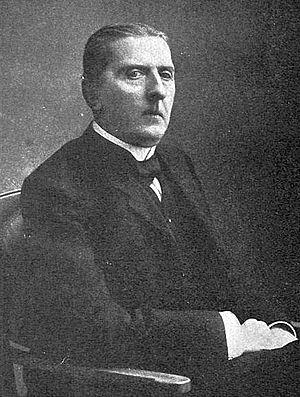
Andreï Alexandrovitch Sabourov, est un homme politique russe qui fut ministre de l'Instruction publique du 24 avril 1880 au 24 mars 1881. Il est le fondateur de la Société de la défense des femmes.